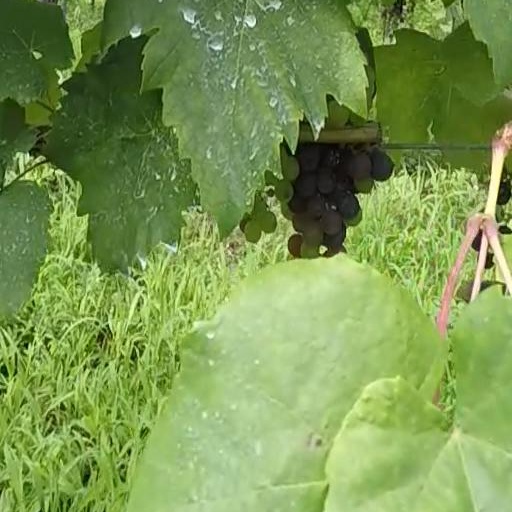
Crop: grape